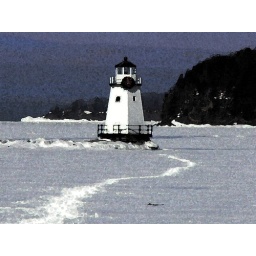
Light house done in watercolor took it on Lake Champlain Burlington, VT while visiting my son @UVM